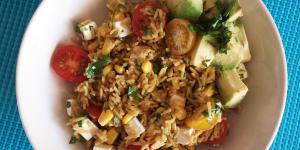
ensalada de arroz basmati rapida y ligera